George Wells (screenwriter)

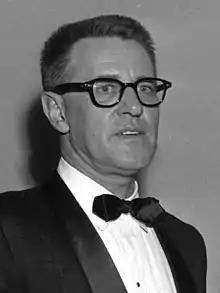
Wells at the 30th Academy Awards in 1958

George Wells (November 8, 1909 – November 27, 2000) was an American screenwriter and producer, best known for making light comedies and musicals for MGM.